KTVX

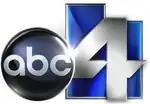
A blue variant of the KTVX logo used from 2007 to 2013, when it was replaced with the current version.

On November 16, 2006, Clear Channel announced plans to sell all of its television stations, including KTVX, after being bought by private equity firms. On April 20, 2007, Clear Channel sold its television station group to Providence Equity Partners's Newport Television. That company closed on the station group on March 14, 2008. In May, Newport Television agreed to sell KTVX and five other stations to High Plains Broadcasting because of ownership conflicts. Newport would have continued to operate KTVX through a joint sales agreement after the sale was finalized. However, on August 22, KTVX was removed from the sale after Univision Communications, owner of KUTH (channel 32) and of which Providence Equity Partners holds a 19 percent stake, canceled its plans to purchase KUTF (channel 12) in Logan thus alleviating the need to sell KTVX (although sister station KUCW was eventually sold to High Plains Broadcasting due to FCC single-market ownership limits but continued to be managed by Newport Television). KUTF has since been sold to the Daystar Television Network.